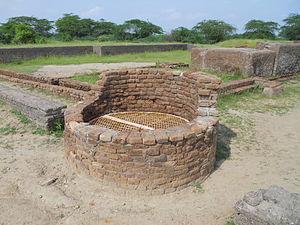
La plomberie est un métier très ancien, dont l'origine remonte à la construction des pyramides en Égypte antique ; attesté par des tuyaux en cuivre vieux de 4 500 ans, c'est un métier qui n'a cessé de s'améliorer et de se développer au cours des siècles et des générations de plombiers qui l'on servi.